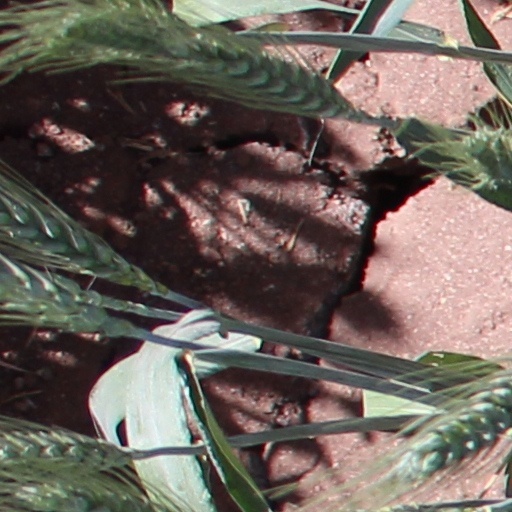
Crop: wheat